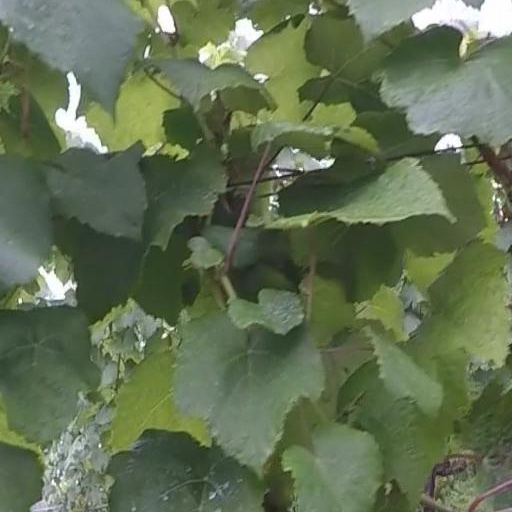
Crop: grape